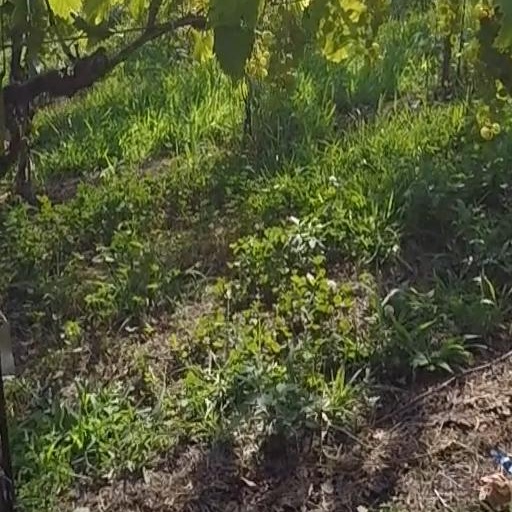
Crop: grape